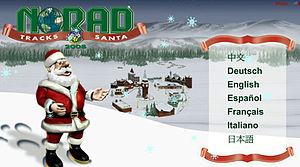
Le NORAD Tracks Santa est un programme annuel de divertissement sur le thème de Noël, développé par les services du Commandement de la défense aérospatiale de l'Amérique du Nord depuis 1955.